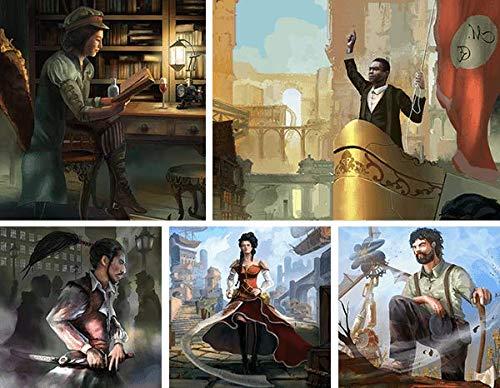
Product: Rock Manor Games Brass Empire: New Canton Expansion
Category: Toys & Games | Games & Accessories
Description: New Canton is the first expansion to brass empire: a strategic deck building card game of corporate espionage.
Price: $29.98
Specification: ProductDimensions:11x8.5x3.1inches|ItemWeight:2.5pounds|ShippingWeight:2.55pounds(Viewshippingratesandpolicies)|ASIN:B07HHG1RWL|Itemmodelnumber:60580|Manufacturerrecommendedage:8yearsandup